E. P. Dutton

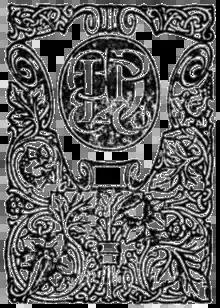

E. P. Dutton was an American book publishing company. It was founded as a book retailer in Boston, Massachusetts, in 1852 by Edward Payson Dutton. Since 1986, it has been an imprint of Penguin Group.